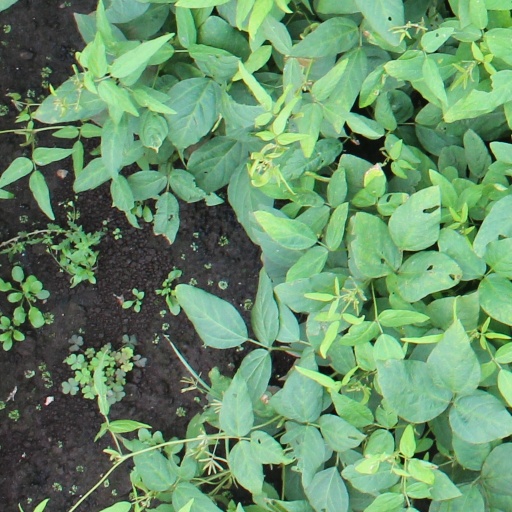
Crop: soybean